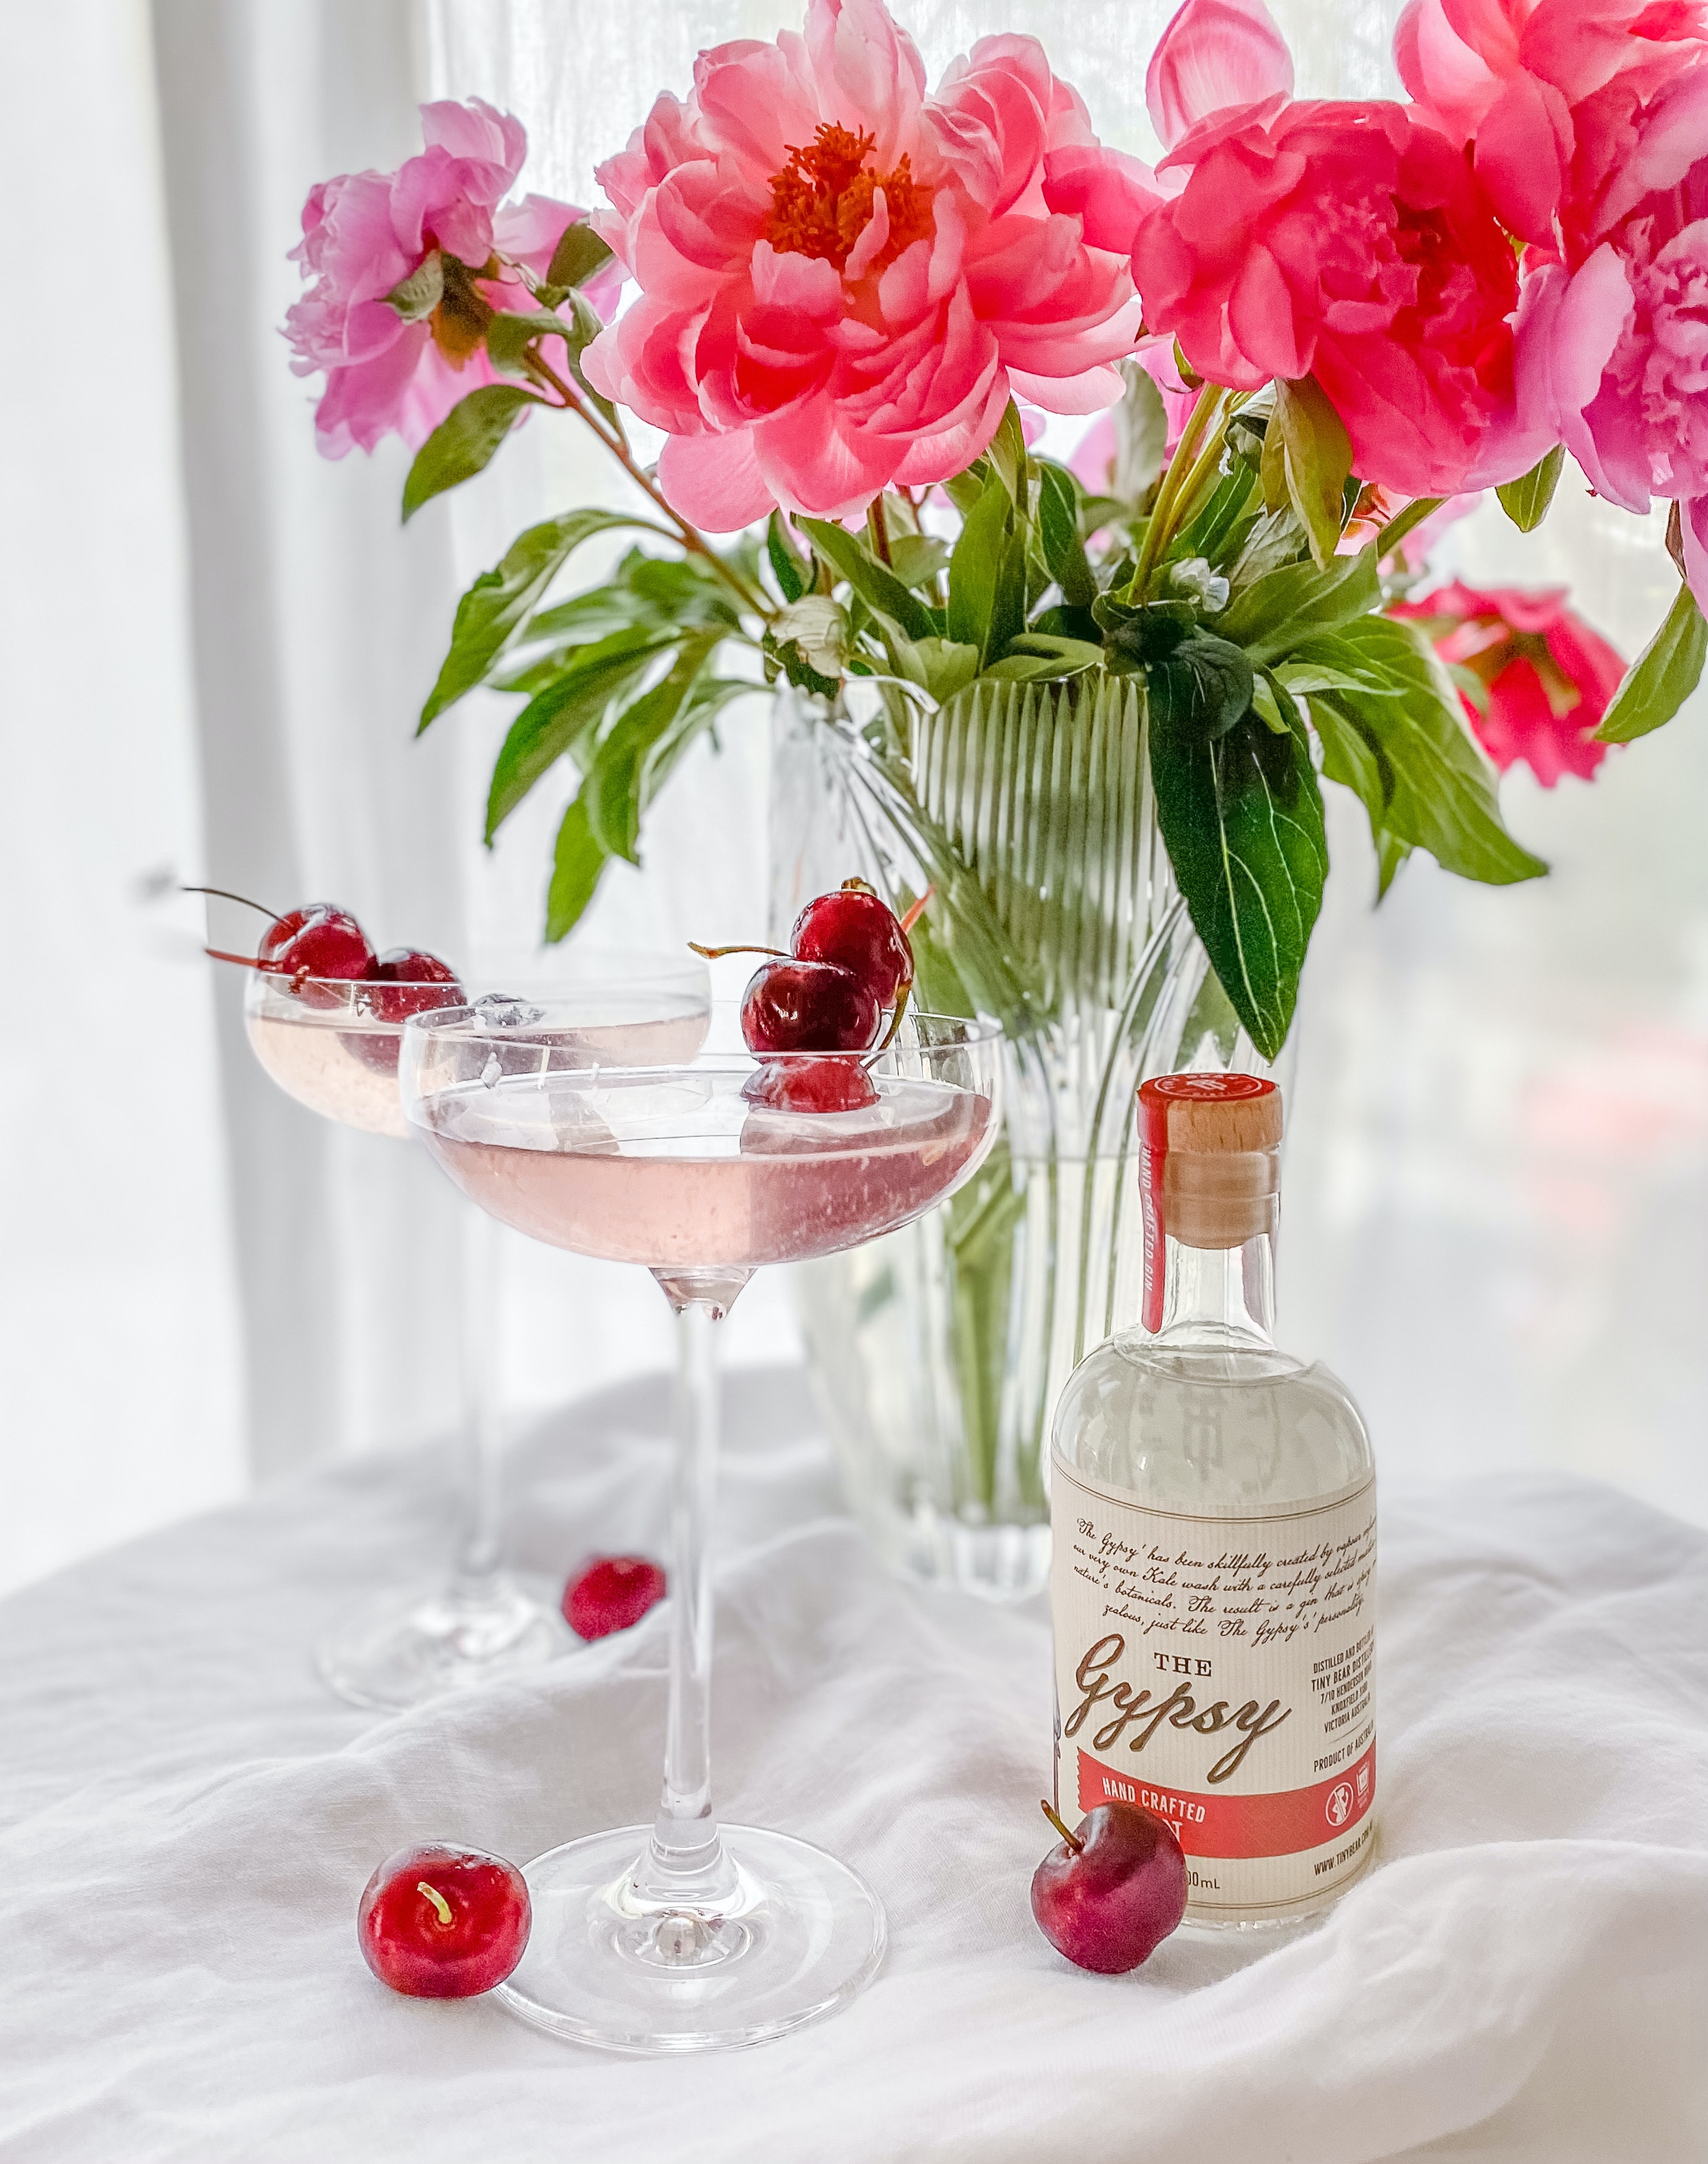
flower, drinkware, vase, stemware, plant, tableware, petal, pink, red, champagne stemware, bottle, flower arranging, art, bouquet, rose, magenta, decoration, wine glass, flowering plant, artificial flower, cut flowers, Hybrid tea rose, event, twig, peach, glass, floral design, centrepiece, rose family, artifact, wedding ceremony supply, floristry, rose order, interior design, tablecloth, garden roses, still life photography, pattern, floribunda, room, linens, home accessories, coquelicot, rosa centifolia, still life, ornament, artwork